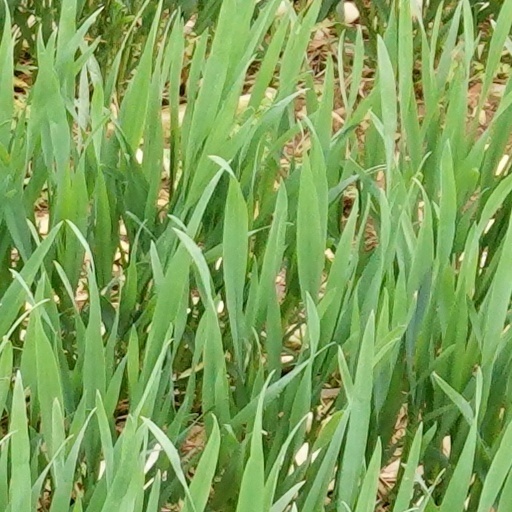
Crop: wheat